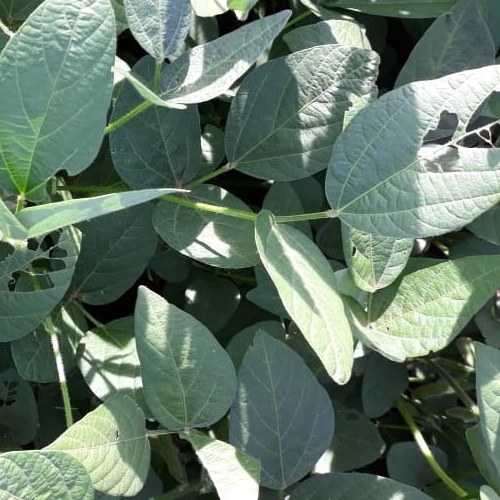
Label: Caterpillar